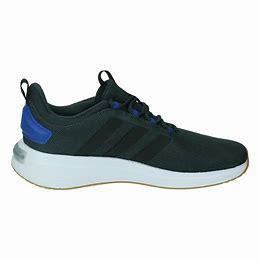
Brand: Adidas
Model: Racer TR23